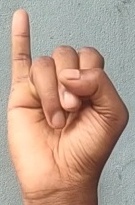
ASL sign: I